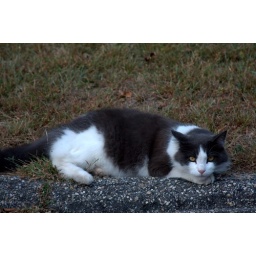
Taken while I was passing in the car with the window rolled down. IMG_4449